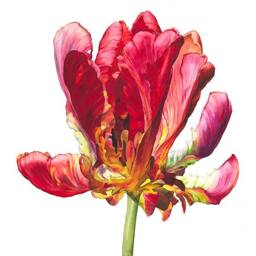
flowering by person - this might have been the one i saw today , or one very like it , delicate and sumptuous